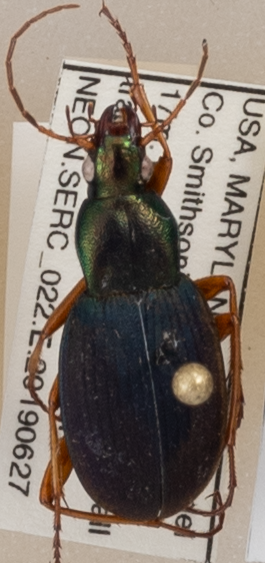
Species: Chlaenius aestivus
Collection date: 2019-06-27 04:00:00
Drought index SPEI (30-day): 0.29
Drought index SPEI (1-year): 2.09
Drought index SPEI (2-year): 2.09